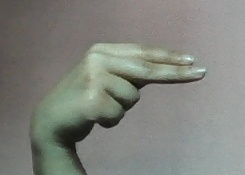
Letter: ain